Answer in natural language. Considering the relative positions, where is wall paint (highlighted by a blue box) with respect to bluegrey rectangular table (highlighted by a green box)? Choose between the following options: right or left
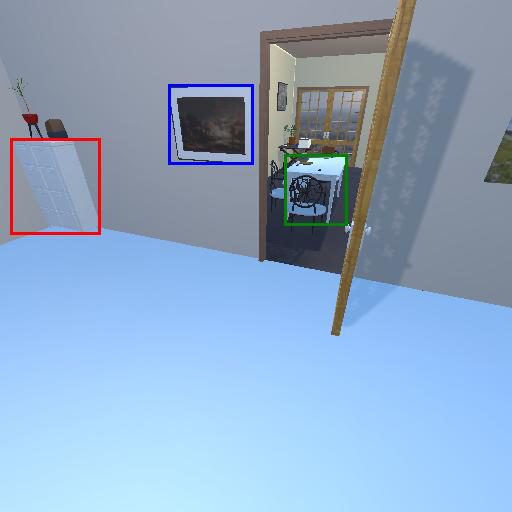
<answer>left</answer>